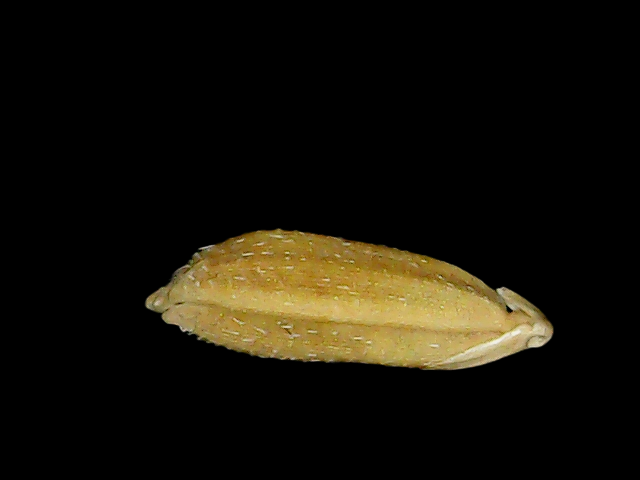
Rice variety: Bd95